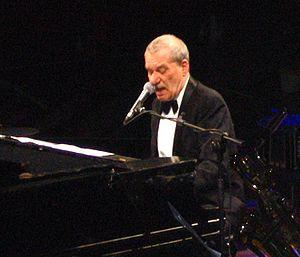
Paolo Conte, né le 6 janvier 1937 à Asti, est un chanteur, auteur-compositeur-interprète, parolier et instrumentiste italien fortement influencé par le jazz et le blues. Ses morceaux les plus célèbres sont notamment Come di, Via con me, Un gelato al limon, Diavolo rosso, Gli impermeabili, Max, Dancing, Sotto le stelle del jazz et Sparring Partner.